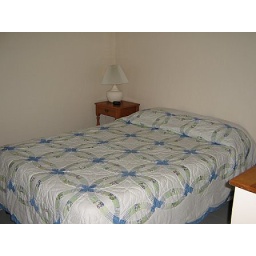
The bedroom in the house has a bathroom off it.